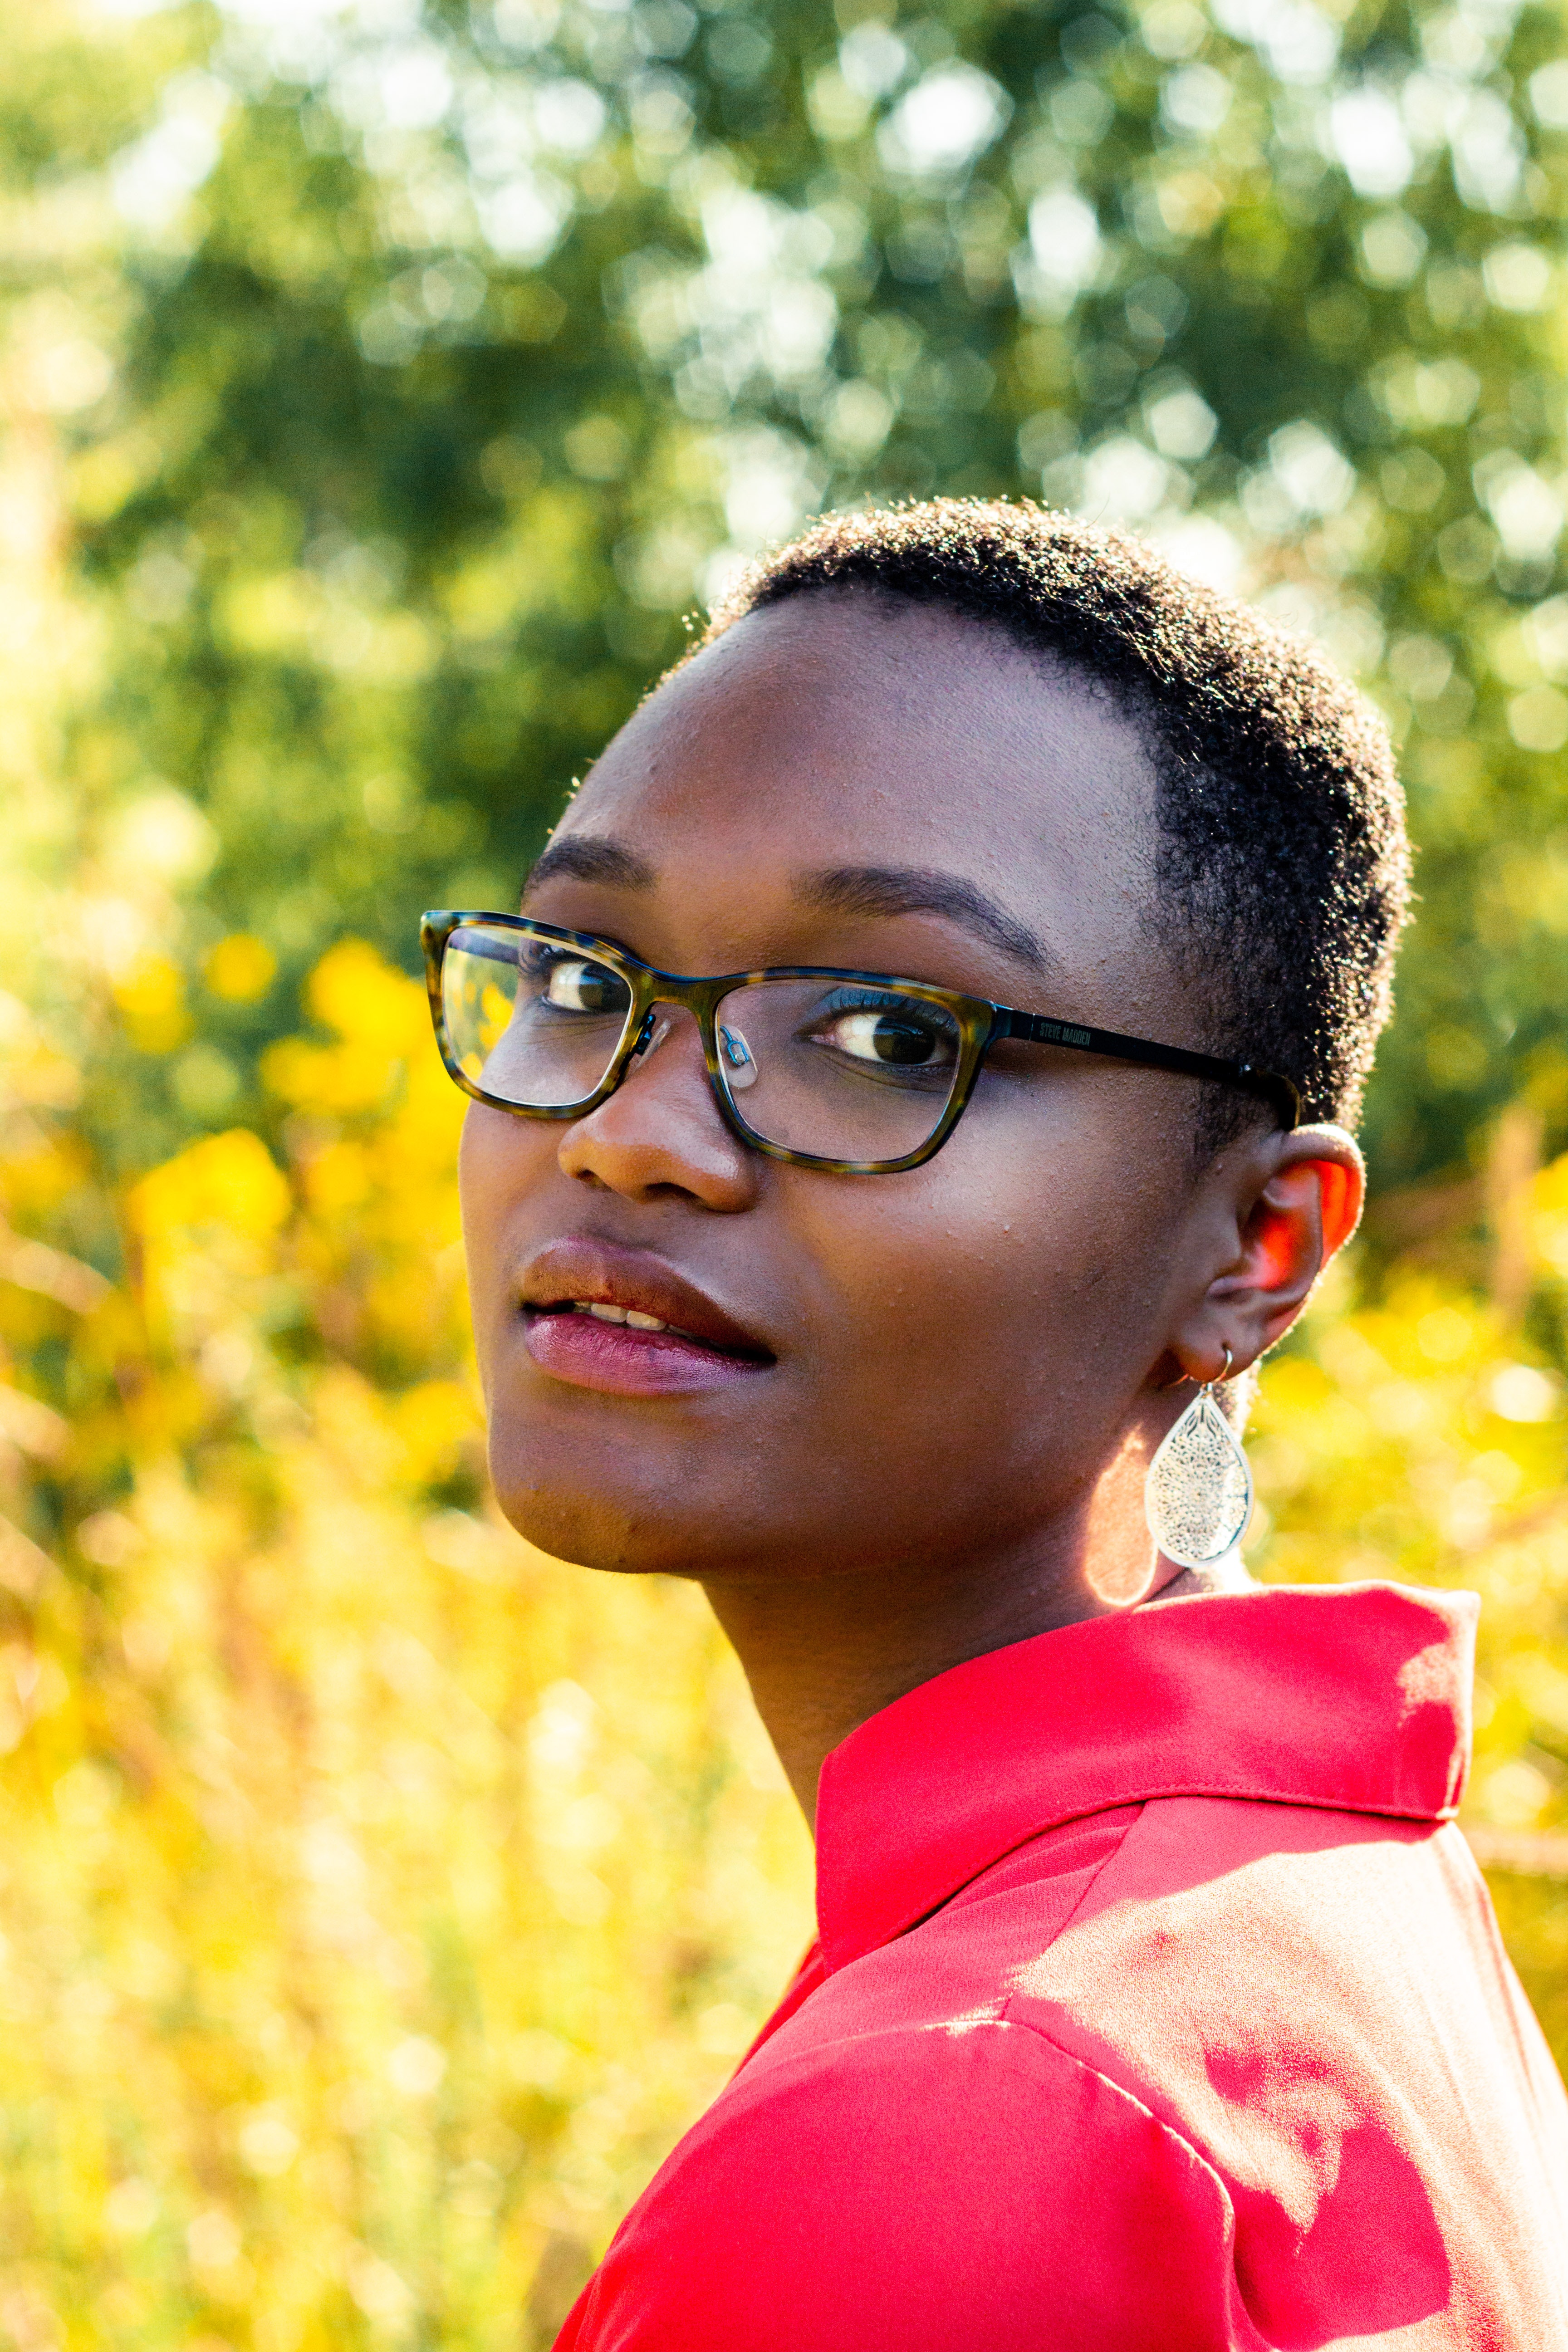
glasses, eyewear, yellow, vision care, sunglasses, smile, girl, black hair, temple, cool, happiness, fun, spring